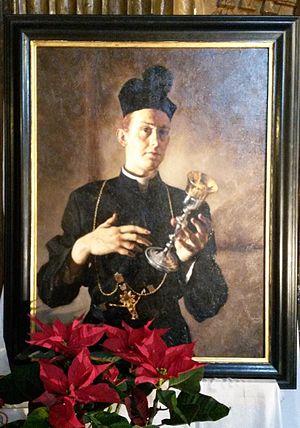
Jean Merlini est un prêtre italien, troisième modérateur des missionnaires du Précieux-Sang et reconnu vénérable par l'Église catholique.